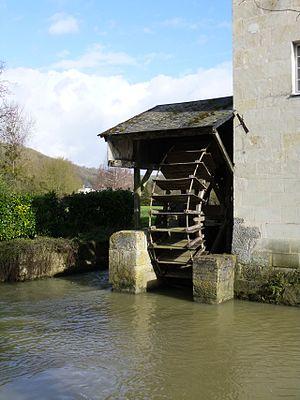
La roue du moulin de St-Jacques-des-Guérets